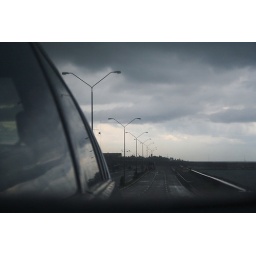
sometime I will arrive there, under a clear blue sky